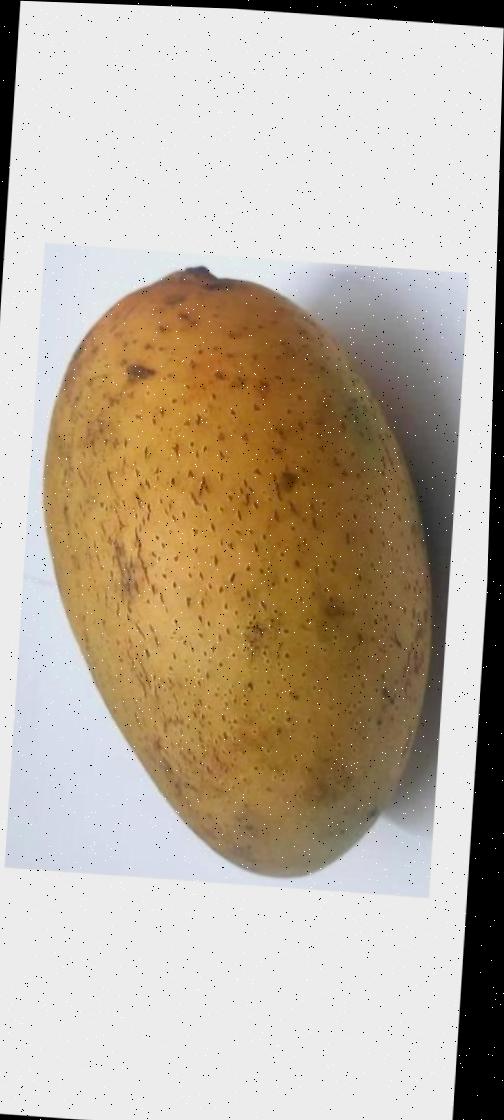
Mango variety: Ashshina Classic